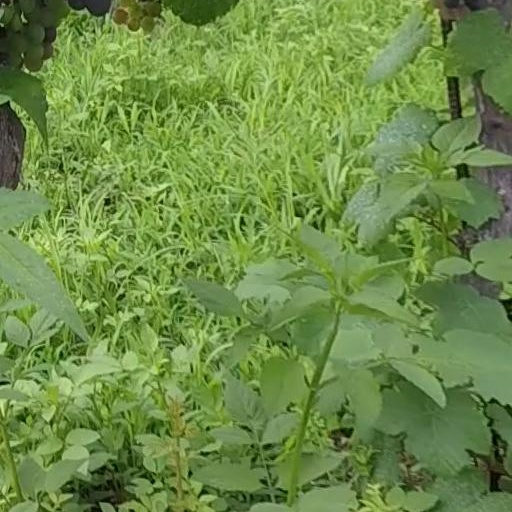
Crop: grape